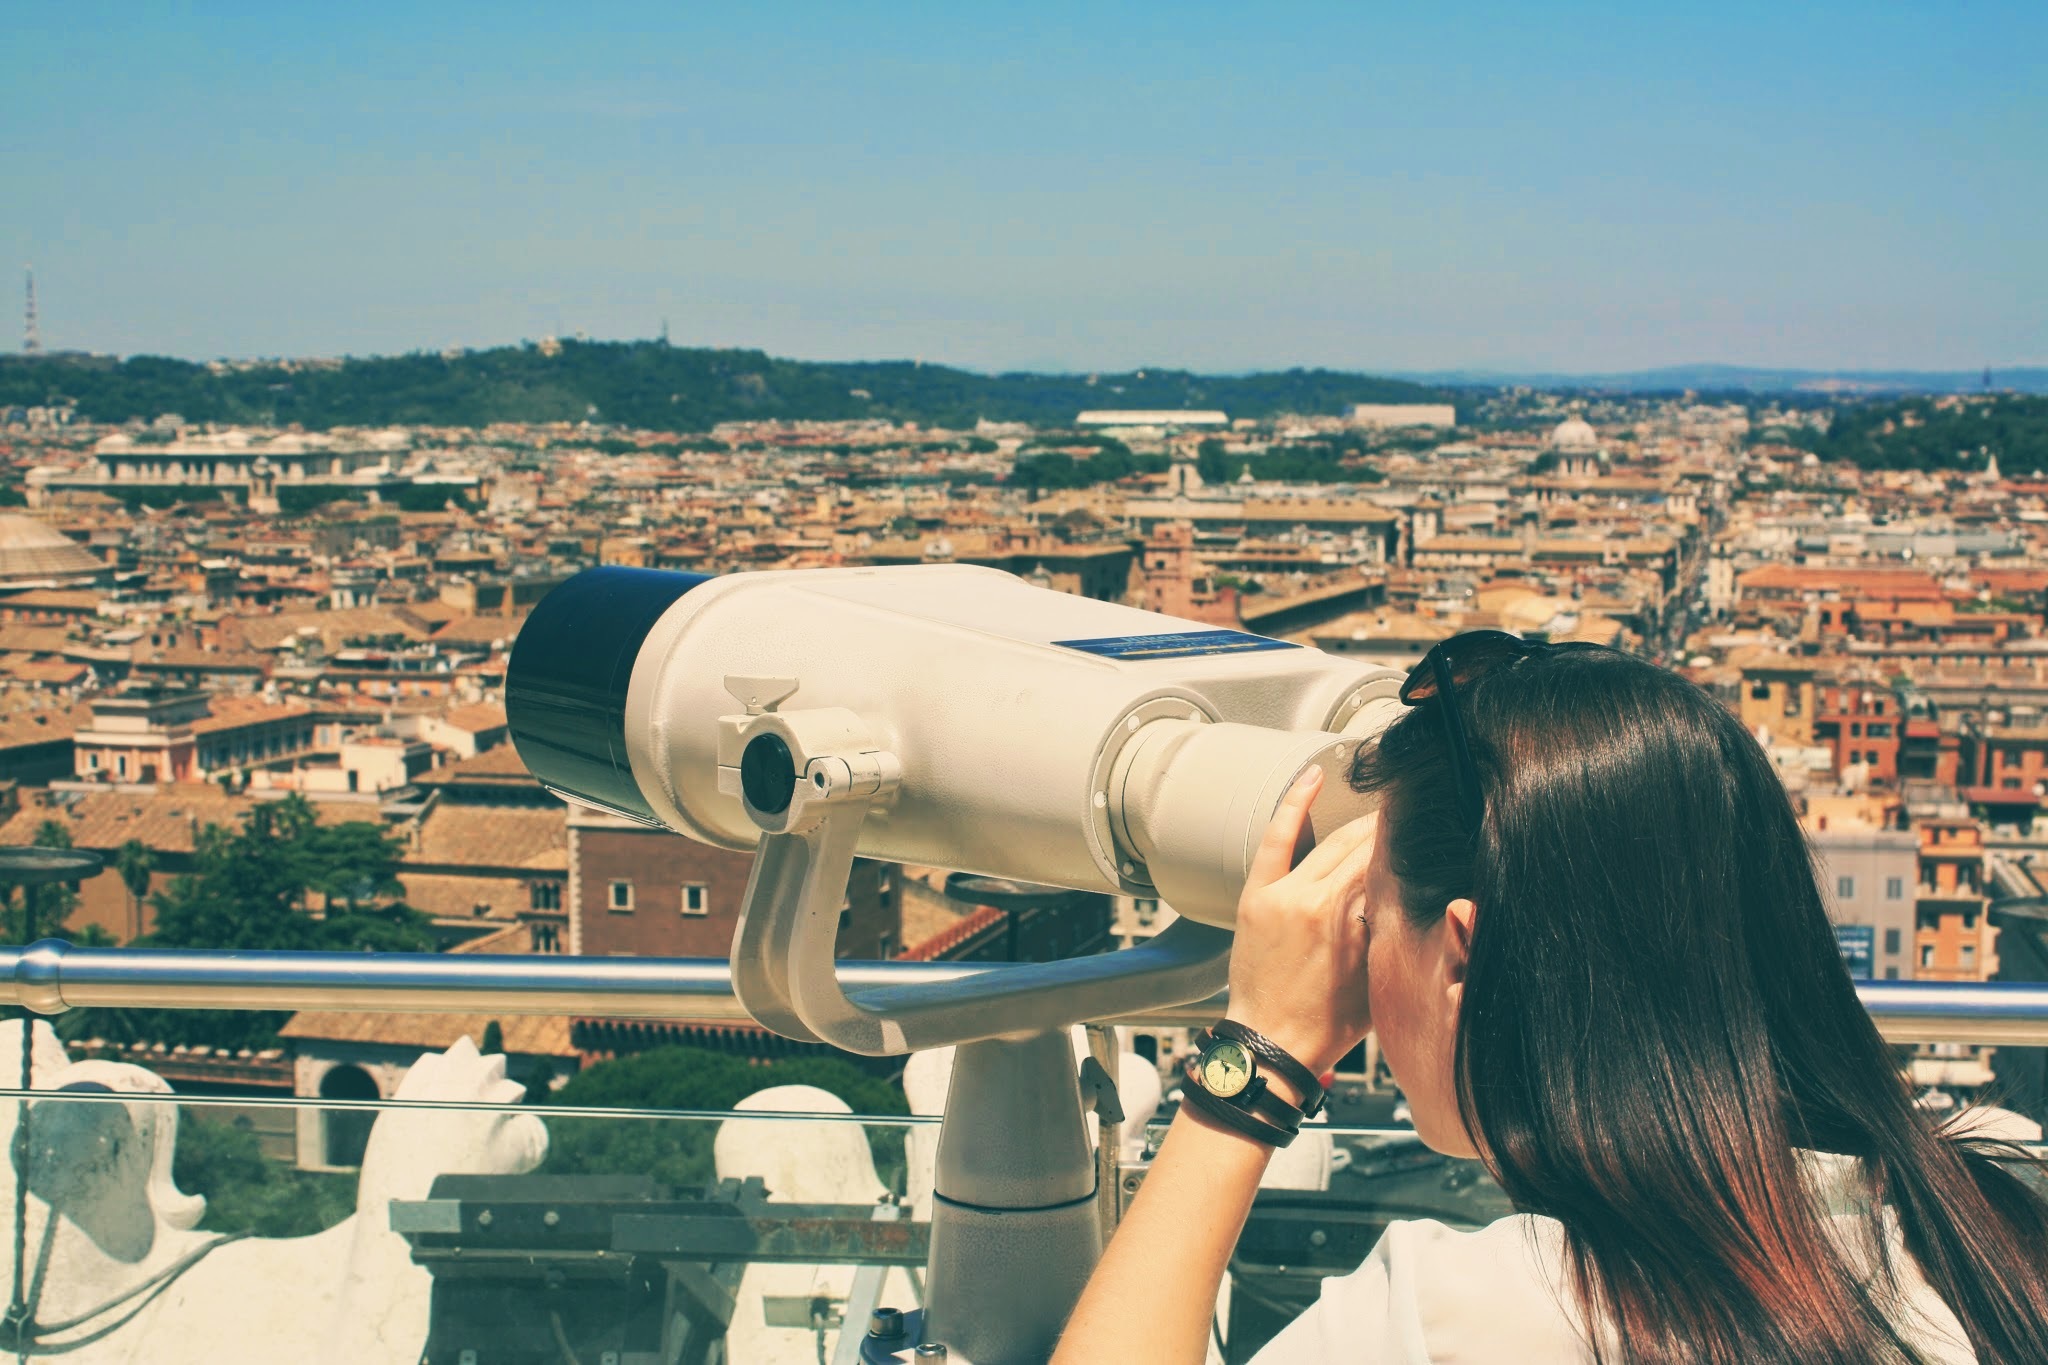
horizon, architecture, skyline, photography, building, city, urban, cityscape, panorama, travel, panoramic, europe, ancient, italy, historic, rome, famous, viewpoint, top, roofs, altare della patria, atmosphere of earth, spyglass hill, quadriga dell unit